Steep Rock Lake

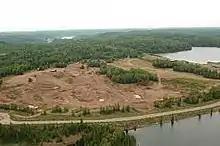
Aerial of Charleson Recreation Area

The final ore zone to be mined by Steep Rock Iron Mines was the "G" ore zone-renamed the Roberts Mine after Hugh Roberts, geologist of Steep Rock Iron Mines- which was situated in the middle of the western portion of the Steep Rock Range, midway between the Hogarth and Errington orebodies. The dredging of the "G" ore zone started in 1954 after the two dredges "Steep Rock" and "Marmion" were moved. The dredging continued until 1962. The mine was renamed Roberts Mine in 1961. The first load of iron ore was shipped from the mine in 1964. During this time, Steep Rock Iron Mines entered into the modern mining equipment and methods. The first 100-ton electric wheel haulage trucks were used at Steep Rock along with large 10- and 11- cubic-yard shovels. In addition to the equipment, many of the advances in slope stability and open pit design that were widely used in Canadian mining were developed at Steep Rock. The Roberts Mine was in operation until 1972, when the economic limit of the ore reserves was reached. When the mine closed, it was one of the deepest open pit mines in Canada at the time, with a vertical depth of 1100 feet. More than 18,000,000 tons of ore were mined during the life of this mine.